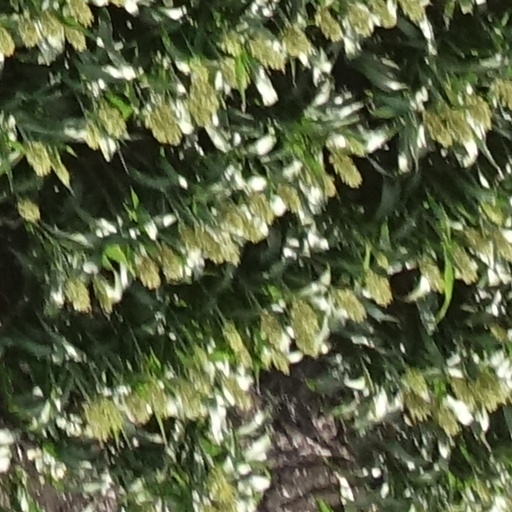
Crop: sorghum